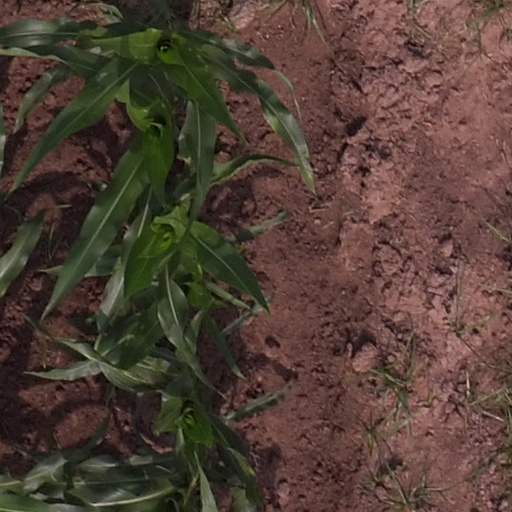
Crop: maize; corn